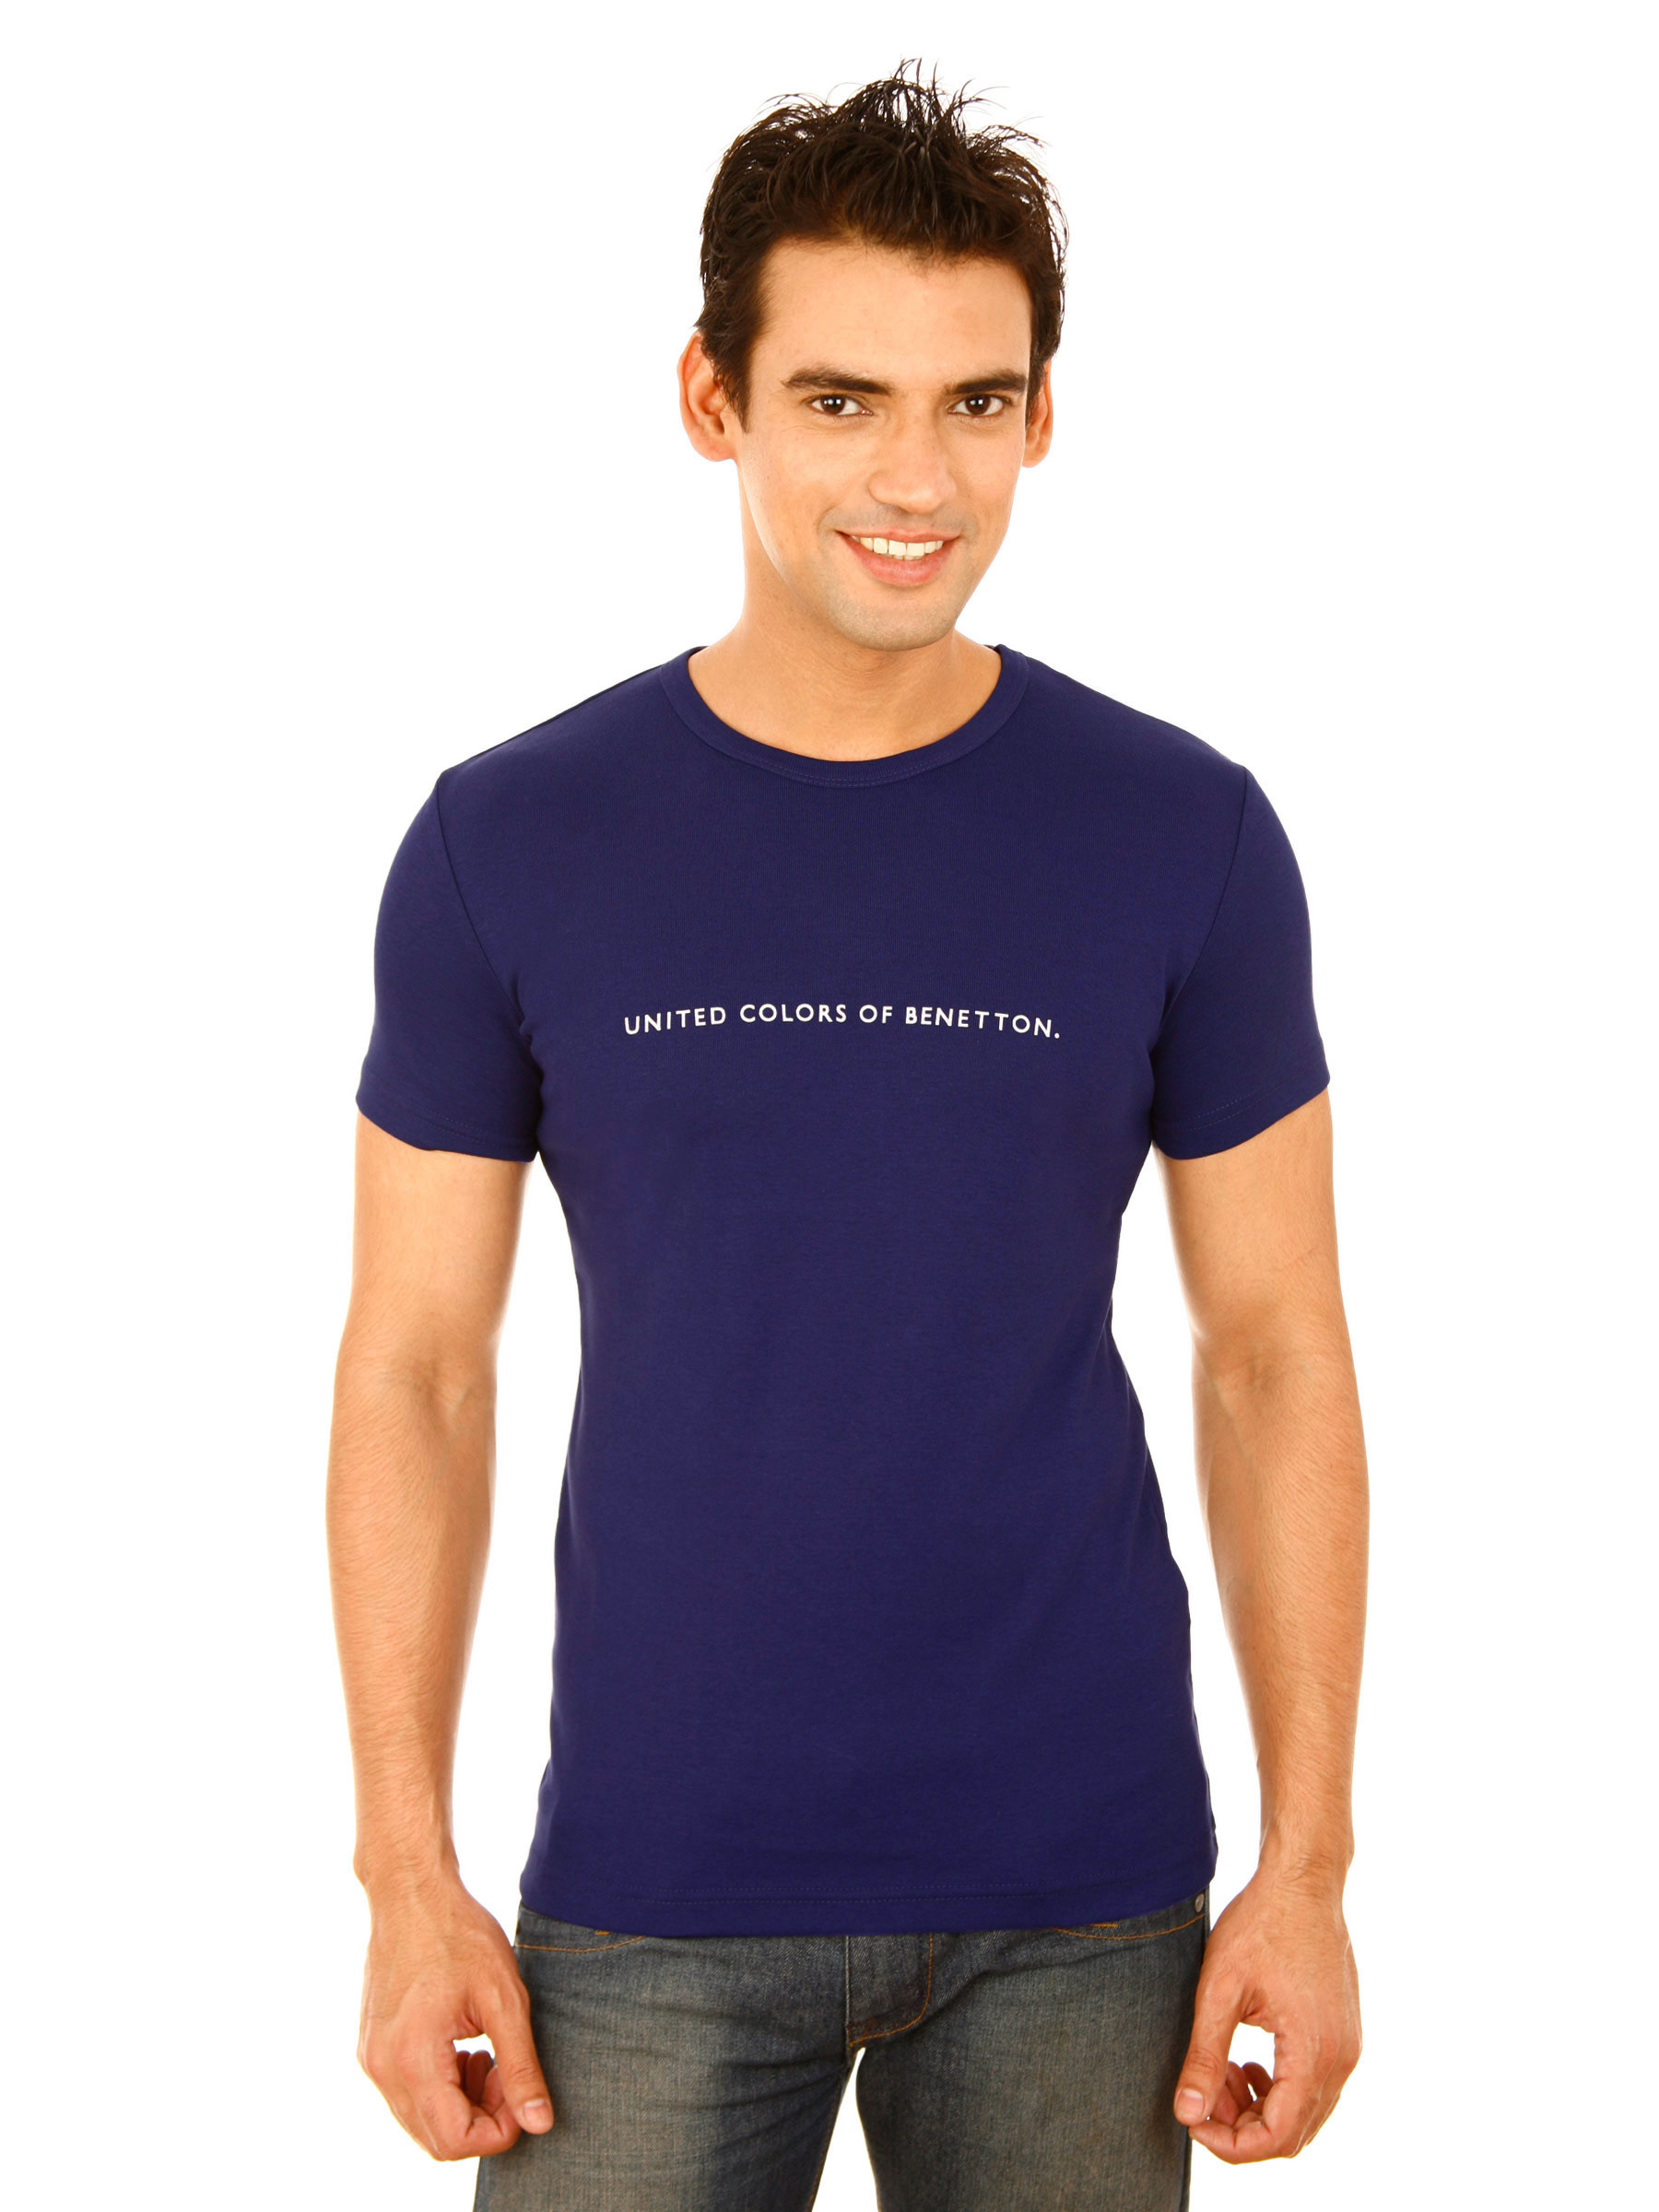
United Colors of Benetton Men Light Winter Blue Tshirt
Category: Apparel / Topwear / Tshirts
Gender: Men
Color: Blue
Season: Fall 2011
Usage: Casual